AEG C.IV

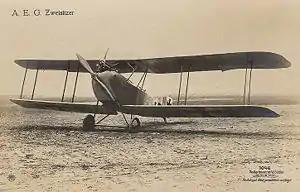

The AEG C.IV was a two-seat biplane reconnaissance aircraft designed and produced by the German aircraft manufacturer Allgemeine Elektrizitäts-Gesellschaft.